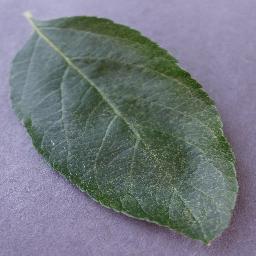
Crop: apple
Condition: healthy